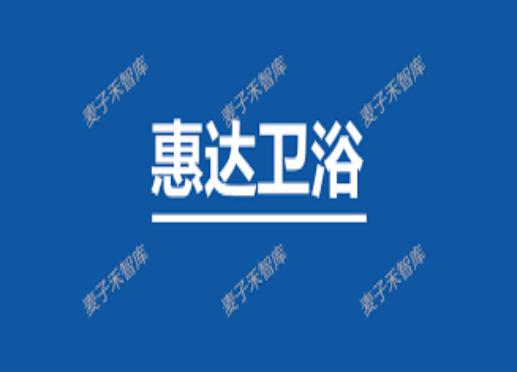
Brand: huida
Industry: Necessities